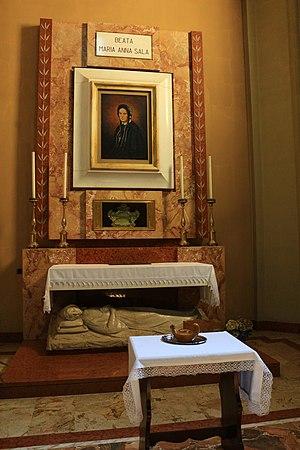
Cette page dresse la liste des béatifications prononcées par le pape Jean-Paul II.
Marie Anne Sala est une religieuse italienne, professe dans la congrégation des sœurs de Sainte Marcelline. Elle servit tout au long de sa vie en tant qu'enseignante et éducatrice auprès des jeunes filles dans les villes du nord de l'Italie, exerçant son travail au nom de Dieu.
Brivio est une commune italienne de la province de Lecco dans la région Lombardie en Italie. La ville est traversée par la rivière Adda, le quatrième plus long cours d'eau italien. Brivio fut longtemps, de par sa position le long de l'Adda, une ville frontière entre le Duché de Milan, dont elle faisait partie, et la République de Venise.